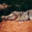
Label: crocodile